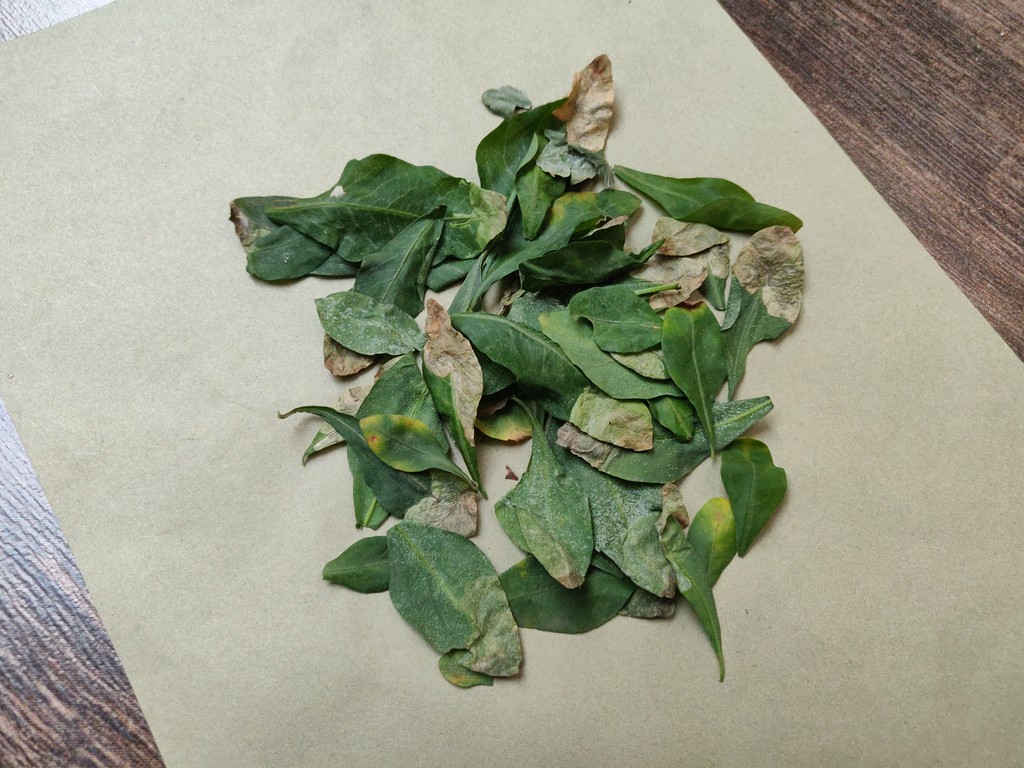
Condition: Unhealthy
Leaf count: multiple
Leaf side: unknown